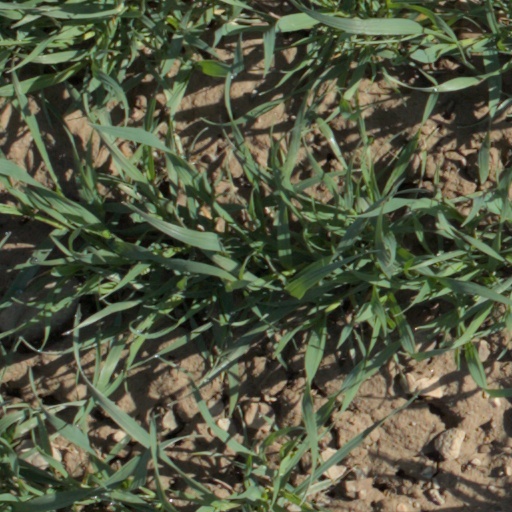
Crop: wheat